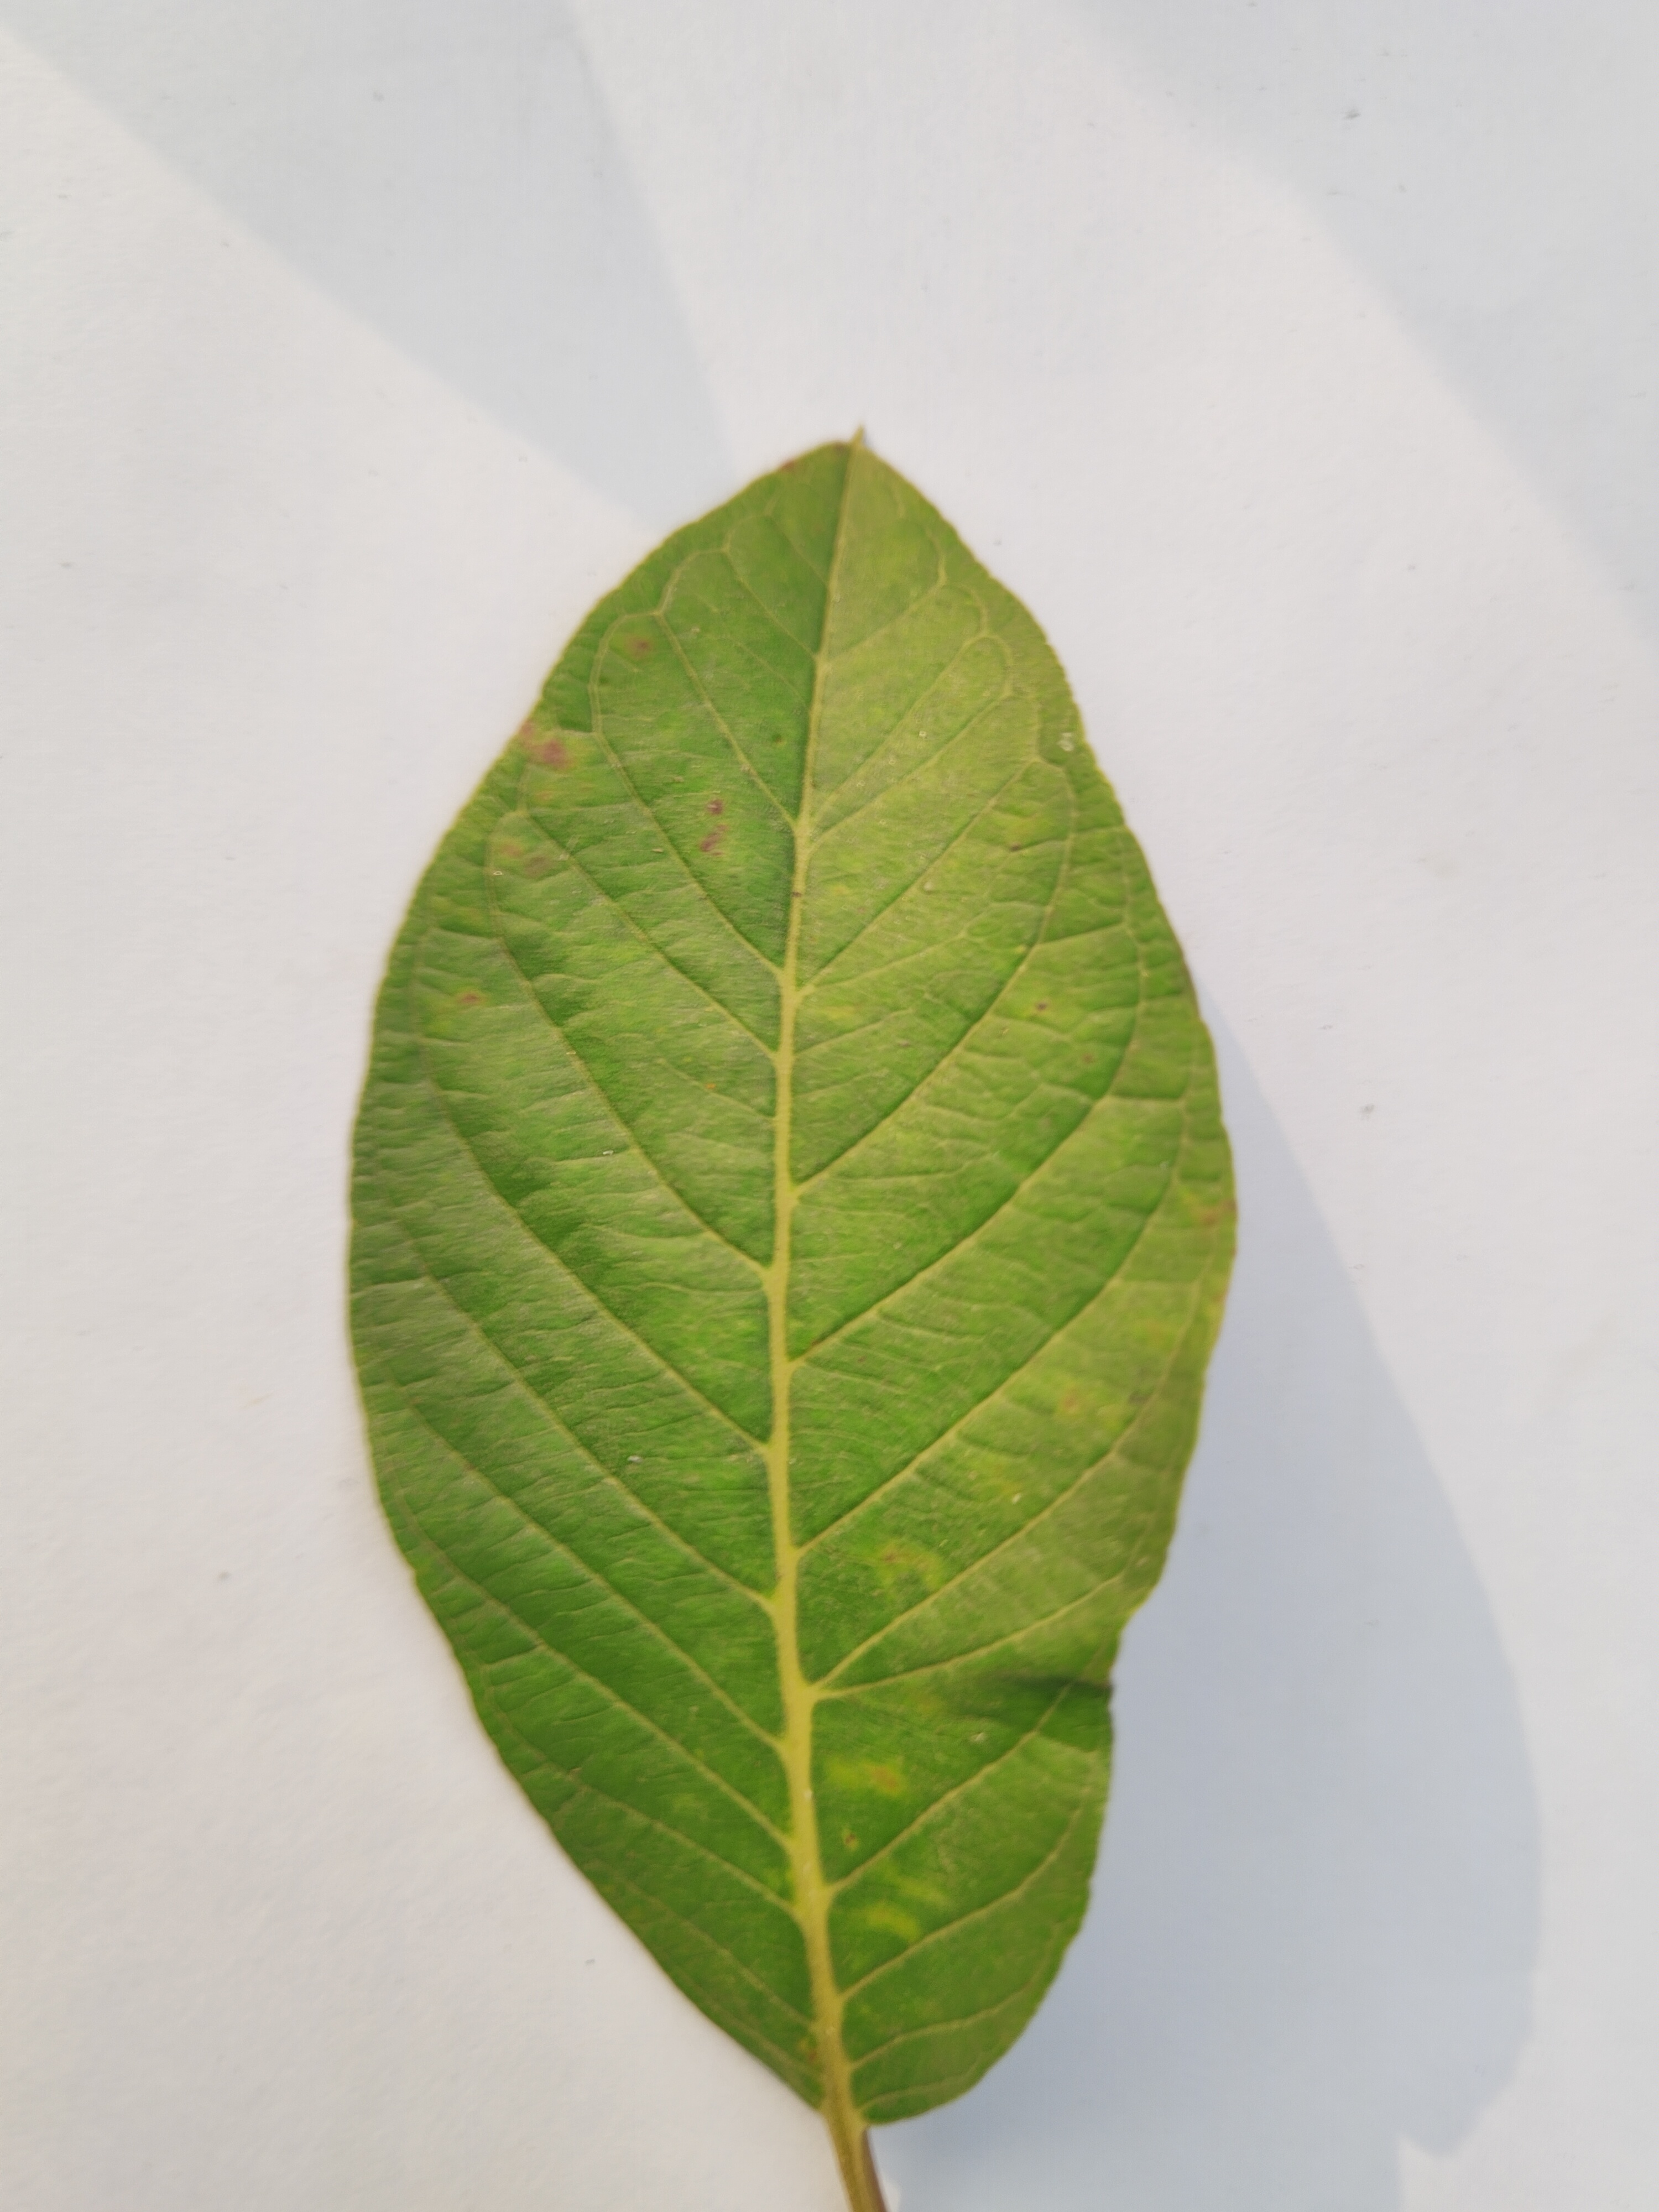
Leaf variety: Guava